Khimki Basketball Center

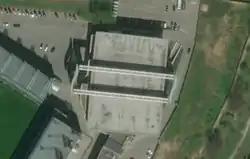

Khimki Basketball Center, or Khimki Basketball Center of Moscow Region, is an indoor sporting arena that is located in Khimki, Russia. The total seating capacity of the arena for basketball games is 5,025, which includes the arena's lounge areas. The arena's regular fan seating capacity is 4,000. It is the home arena of the VTB United League professional basketball club Khimki Moscow Region.